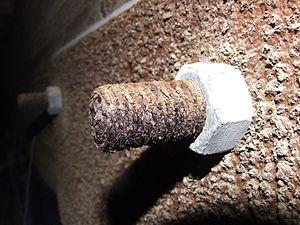
La corrosion désigne l'altération d'un matériau par réaction chimique avec un oxydant. Il faut en exclure les effets purement mécaniques, mais la corrosion peut se combiner avec les effets mécaniques et donner de la corrosion sous contrainte et de la fatigue-corrosion ; de même, elle intervient dans certaines formes d'usure des surfaces dont les causes sont à la fois physicochimiques et mécaniques.